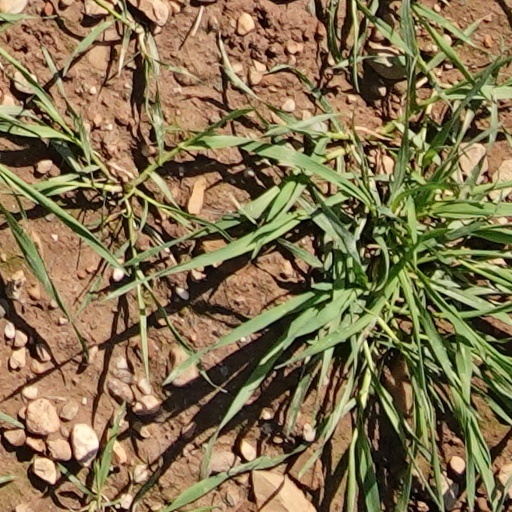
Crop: wheat